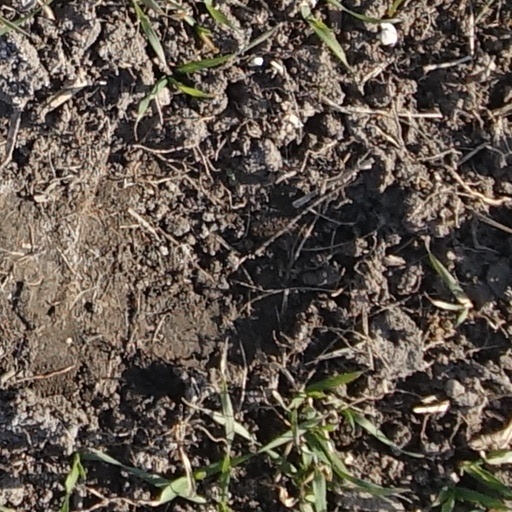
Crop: wheat